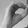
ASL letter: O